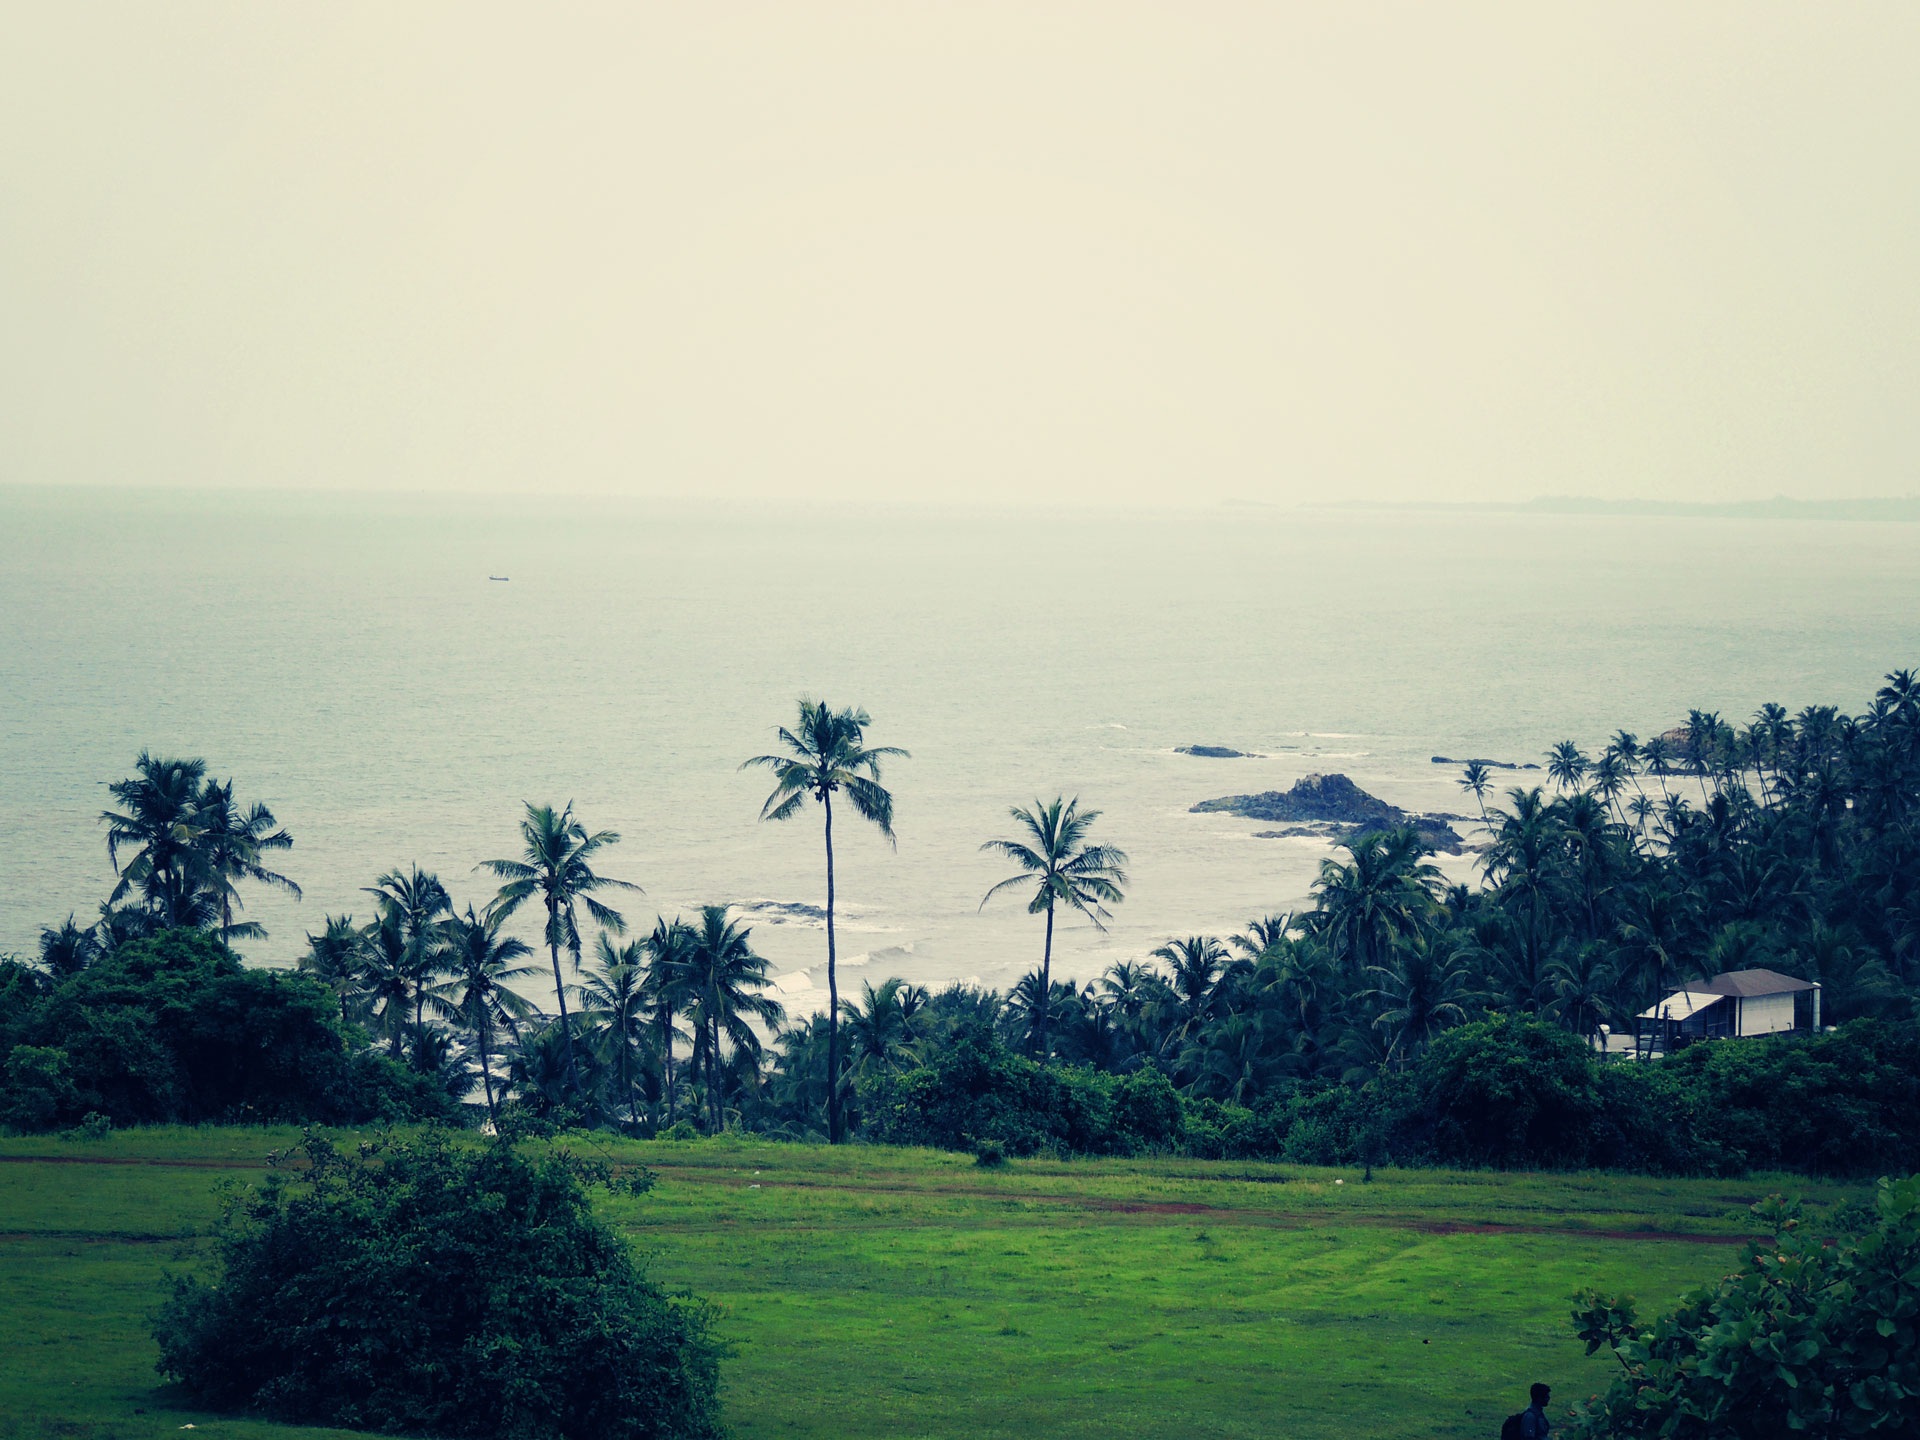
beach, landscape, sea, coast, tree, water, nature, grass, sand, ocean, horizon, cloud, sky, mist, field, morning, hill, lake, dawn, summer, vacation, travel, dusk, green, tropical, grunge, blue, agriculture, tourism, rural area, atmospheric phenomenon, woody plant, arecales